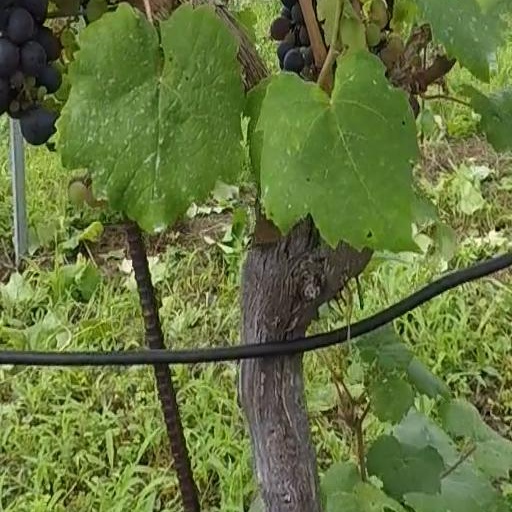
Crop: grape